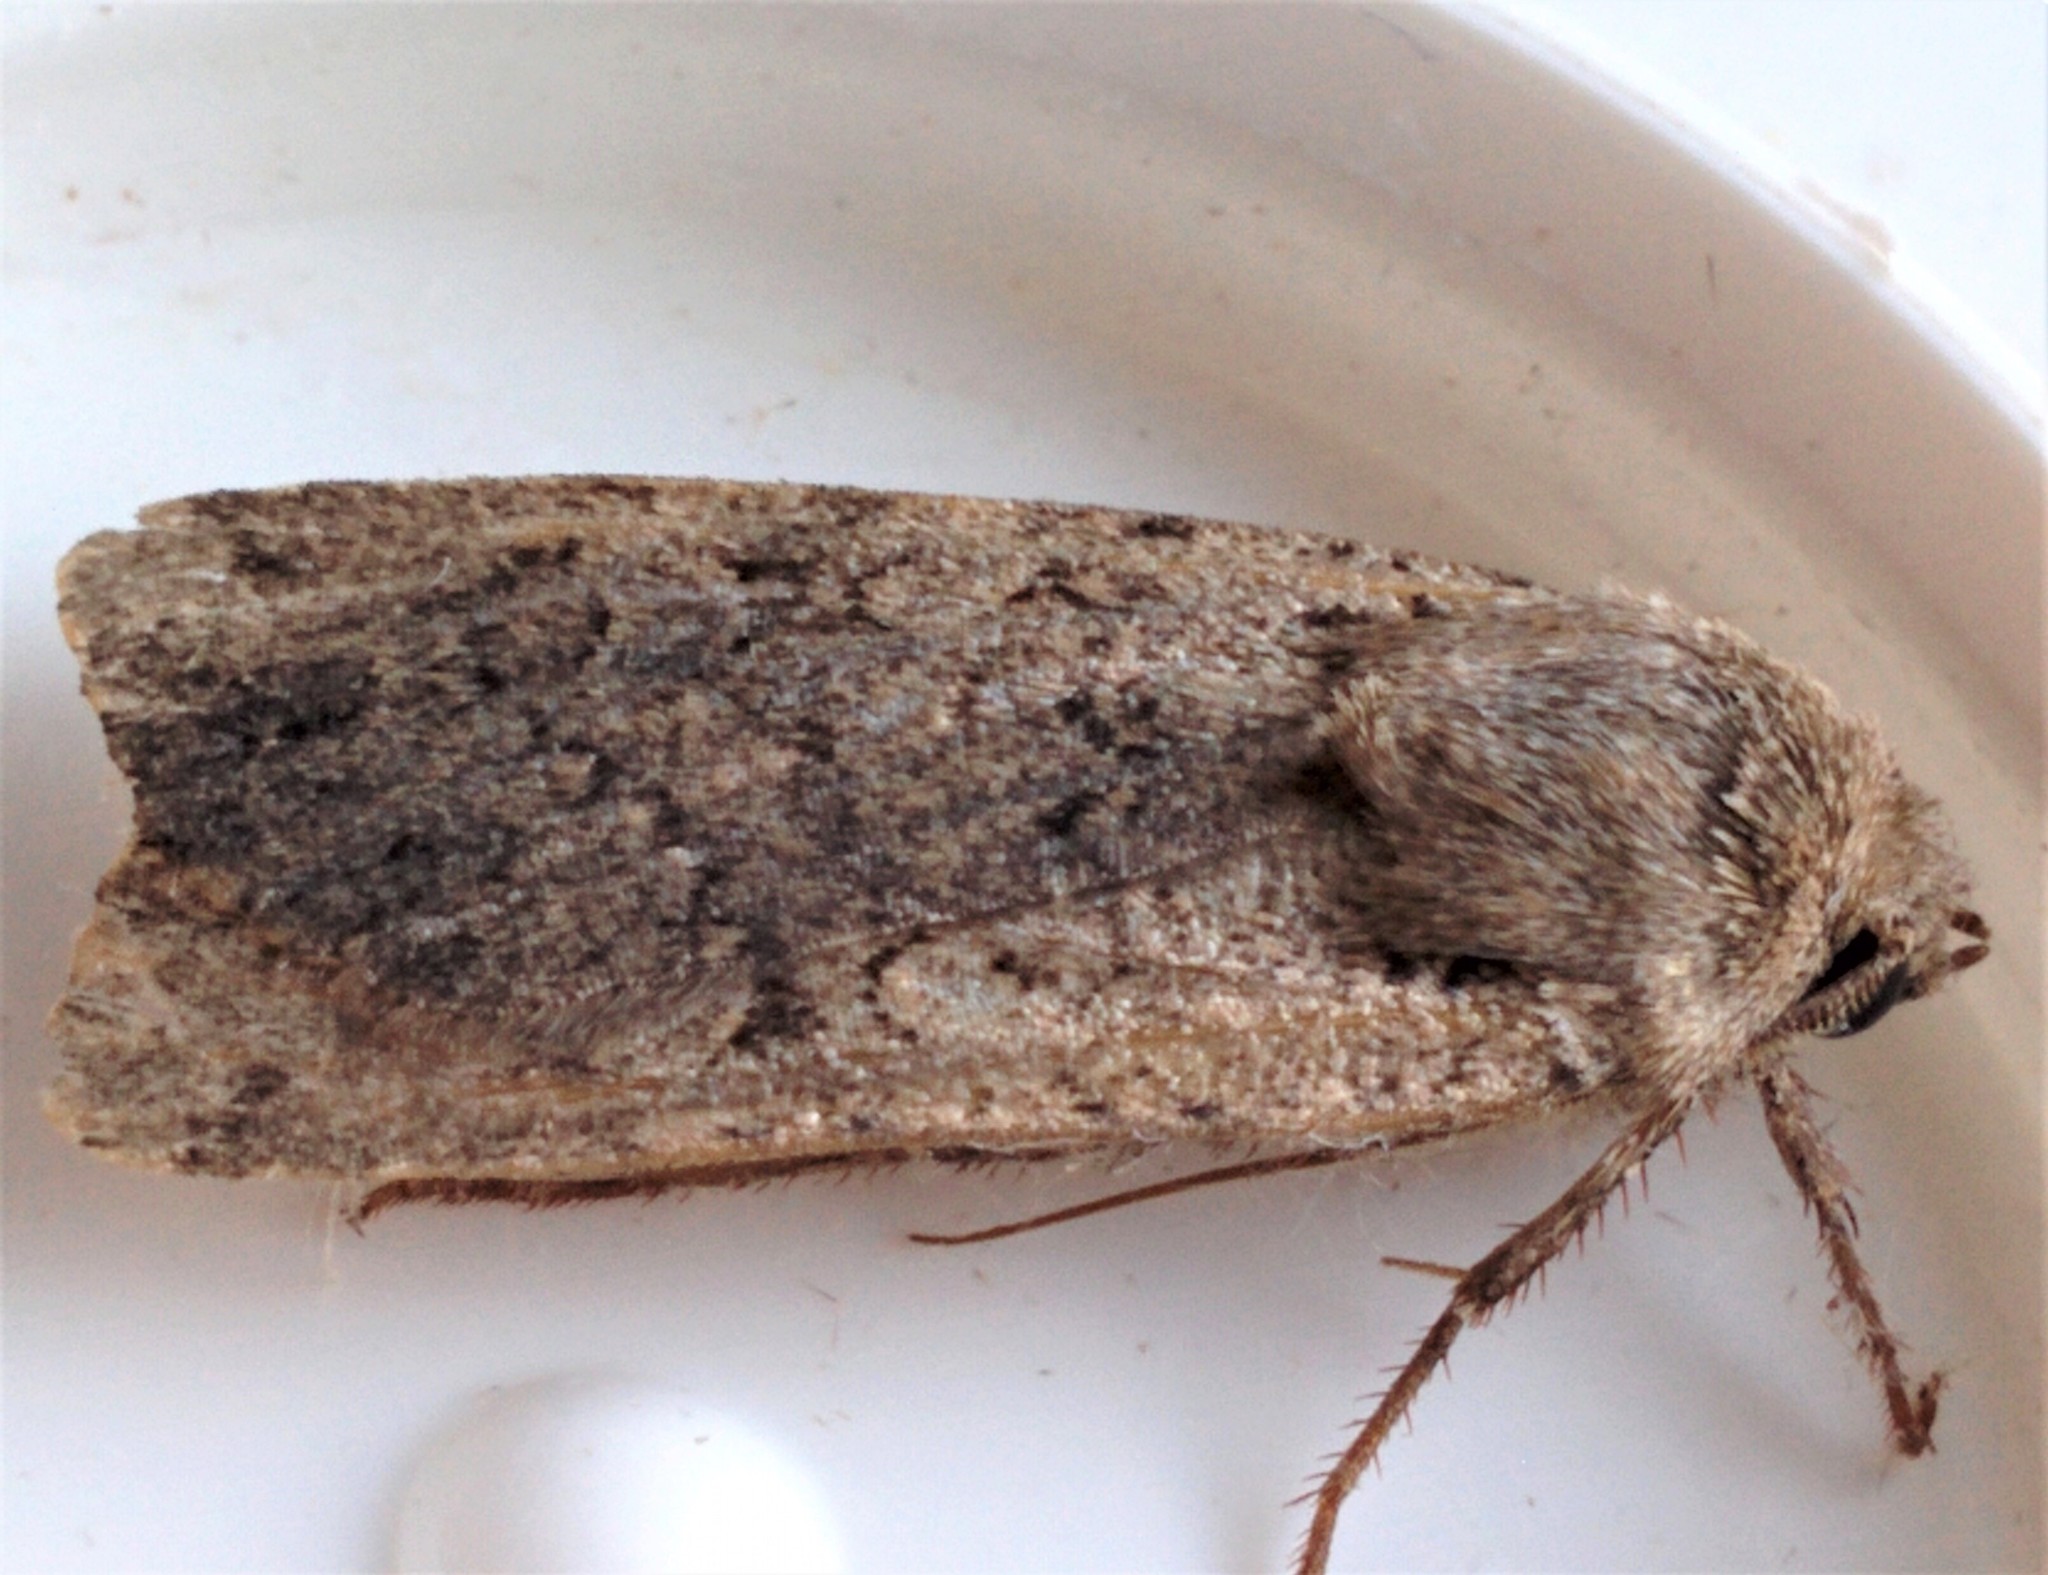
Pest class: cutworms